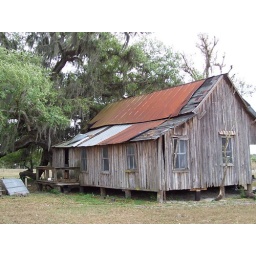
part of the roof is stuck in the tree, also like how the screen window frame is coming off